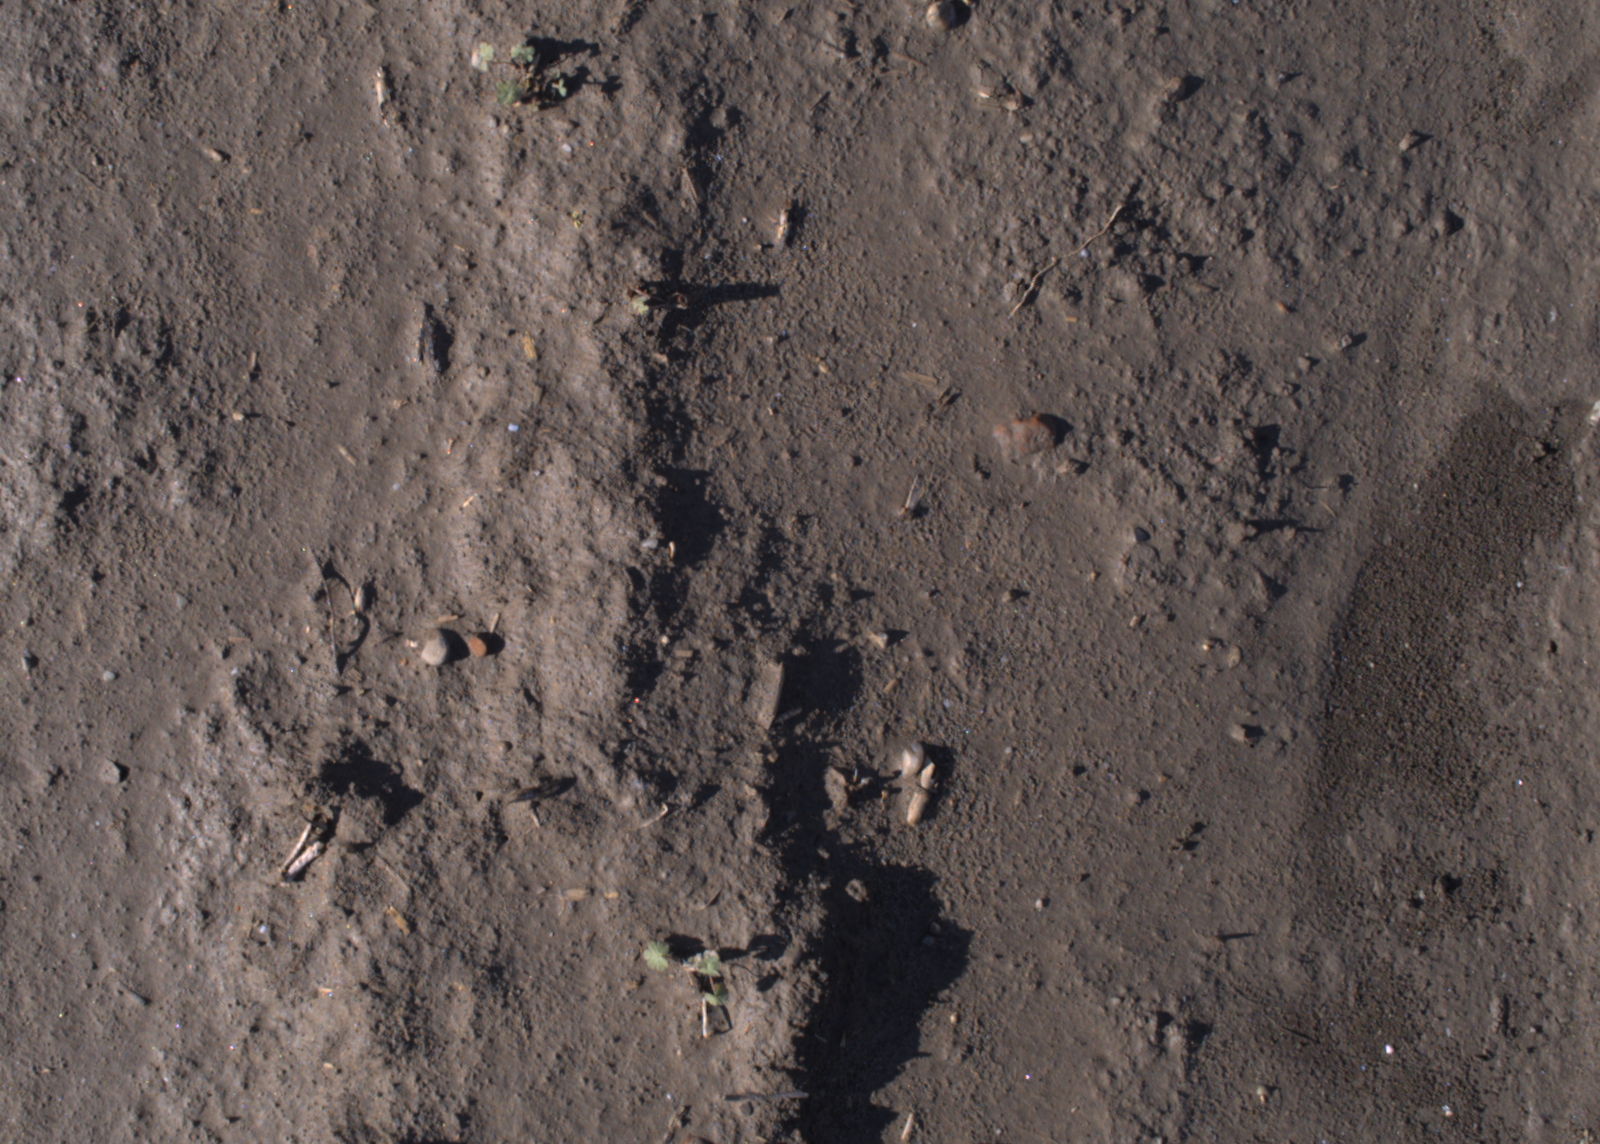
Capture date: 02.09.2020 08:55:12
Weather: sunny
Wind: medium
Seeding date: 21.07.2020
Plant canopy height (mm): 910